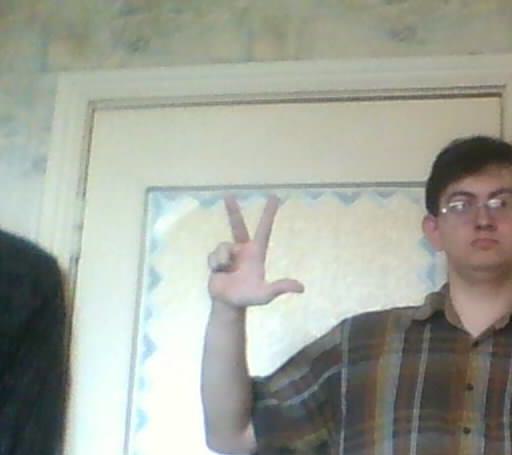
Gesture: three2